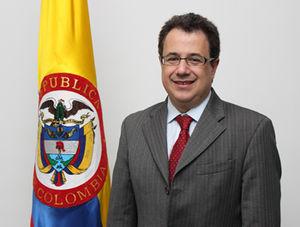
Mauricio Santa María Salamanca, né le 19 août 1966 à Bogota, est un économiste et homme politique colombien. Il occupe le poste de ministre de la protection sociale puis celui de ministre de la santé et de la protection sociale sous la présidence de Juan Manuel Santos.